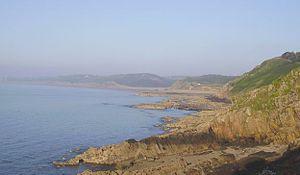
Pléneuf-Val-André [plenœf val ɑ̃dʁe] est une commune française située dans le département des Côtes-d'Armor en Région Bretagne.
On classe sous le qualificatif touristique et descriptif de Côte d'Émeraude, le choronyme inventé par le Malouin Eugène Herpin en 1890, en raison de la couleur — vert émeraude — de la mer à certains moments, la partie de la côte nord-est de la Bretagne située entre la pointe du Grouin à Cancale et le cap Fréhel à Plévenon. Cette côte, à cheval sur l'Ille-et-Vilaine et les Côtes-d'Armor, couvre notamment Saint-Malo, l'estuaire de la Rance et Dinard. Elle est bordée à l'est de la pointe du Grouin par la baie du Mont-Saint-Michel, et à l'ouest du cap Fréhel par la baie de Saint-Brieuc.